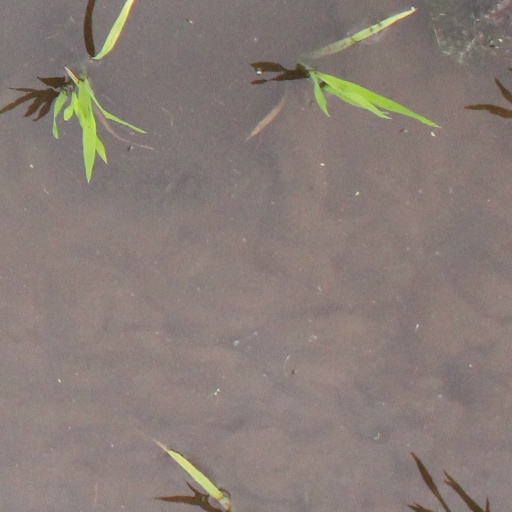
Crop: rice